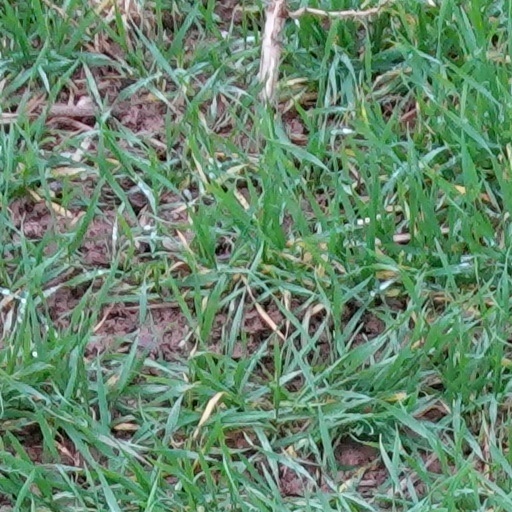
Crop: wheat